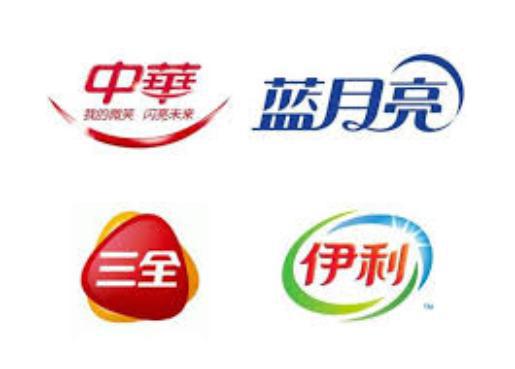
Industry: Food